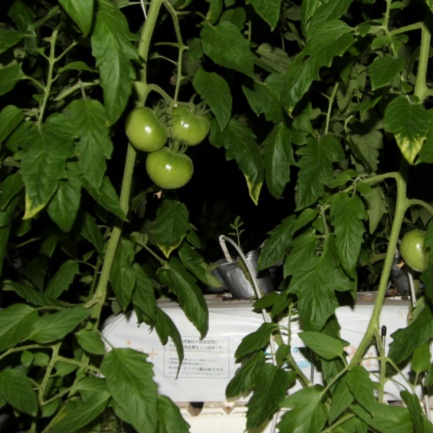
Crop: tomato